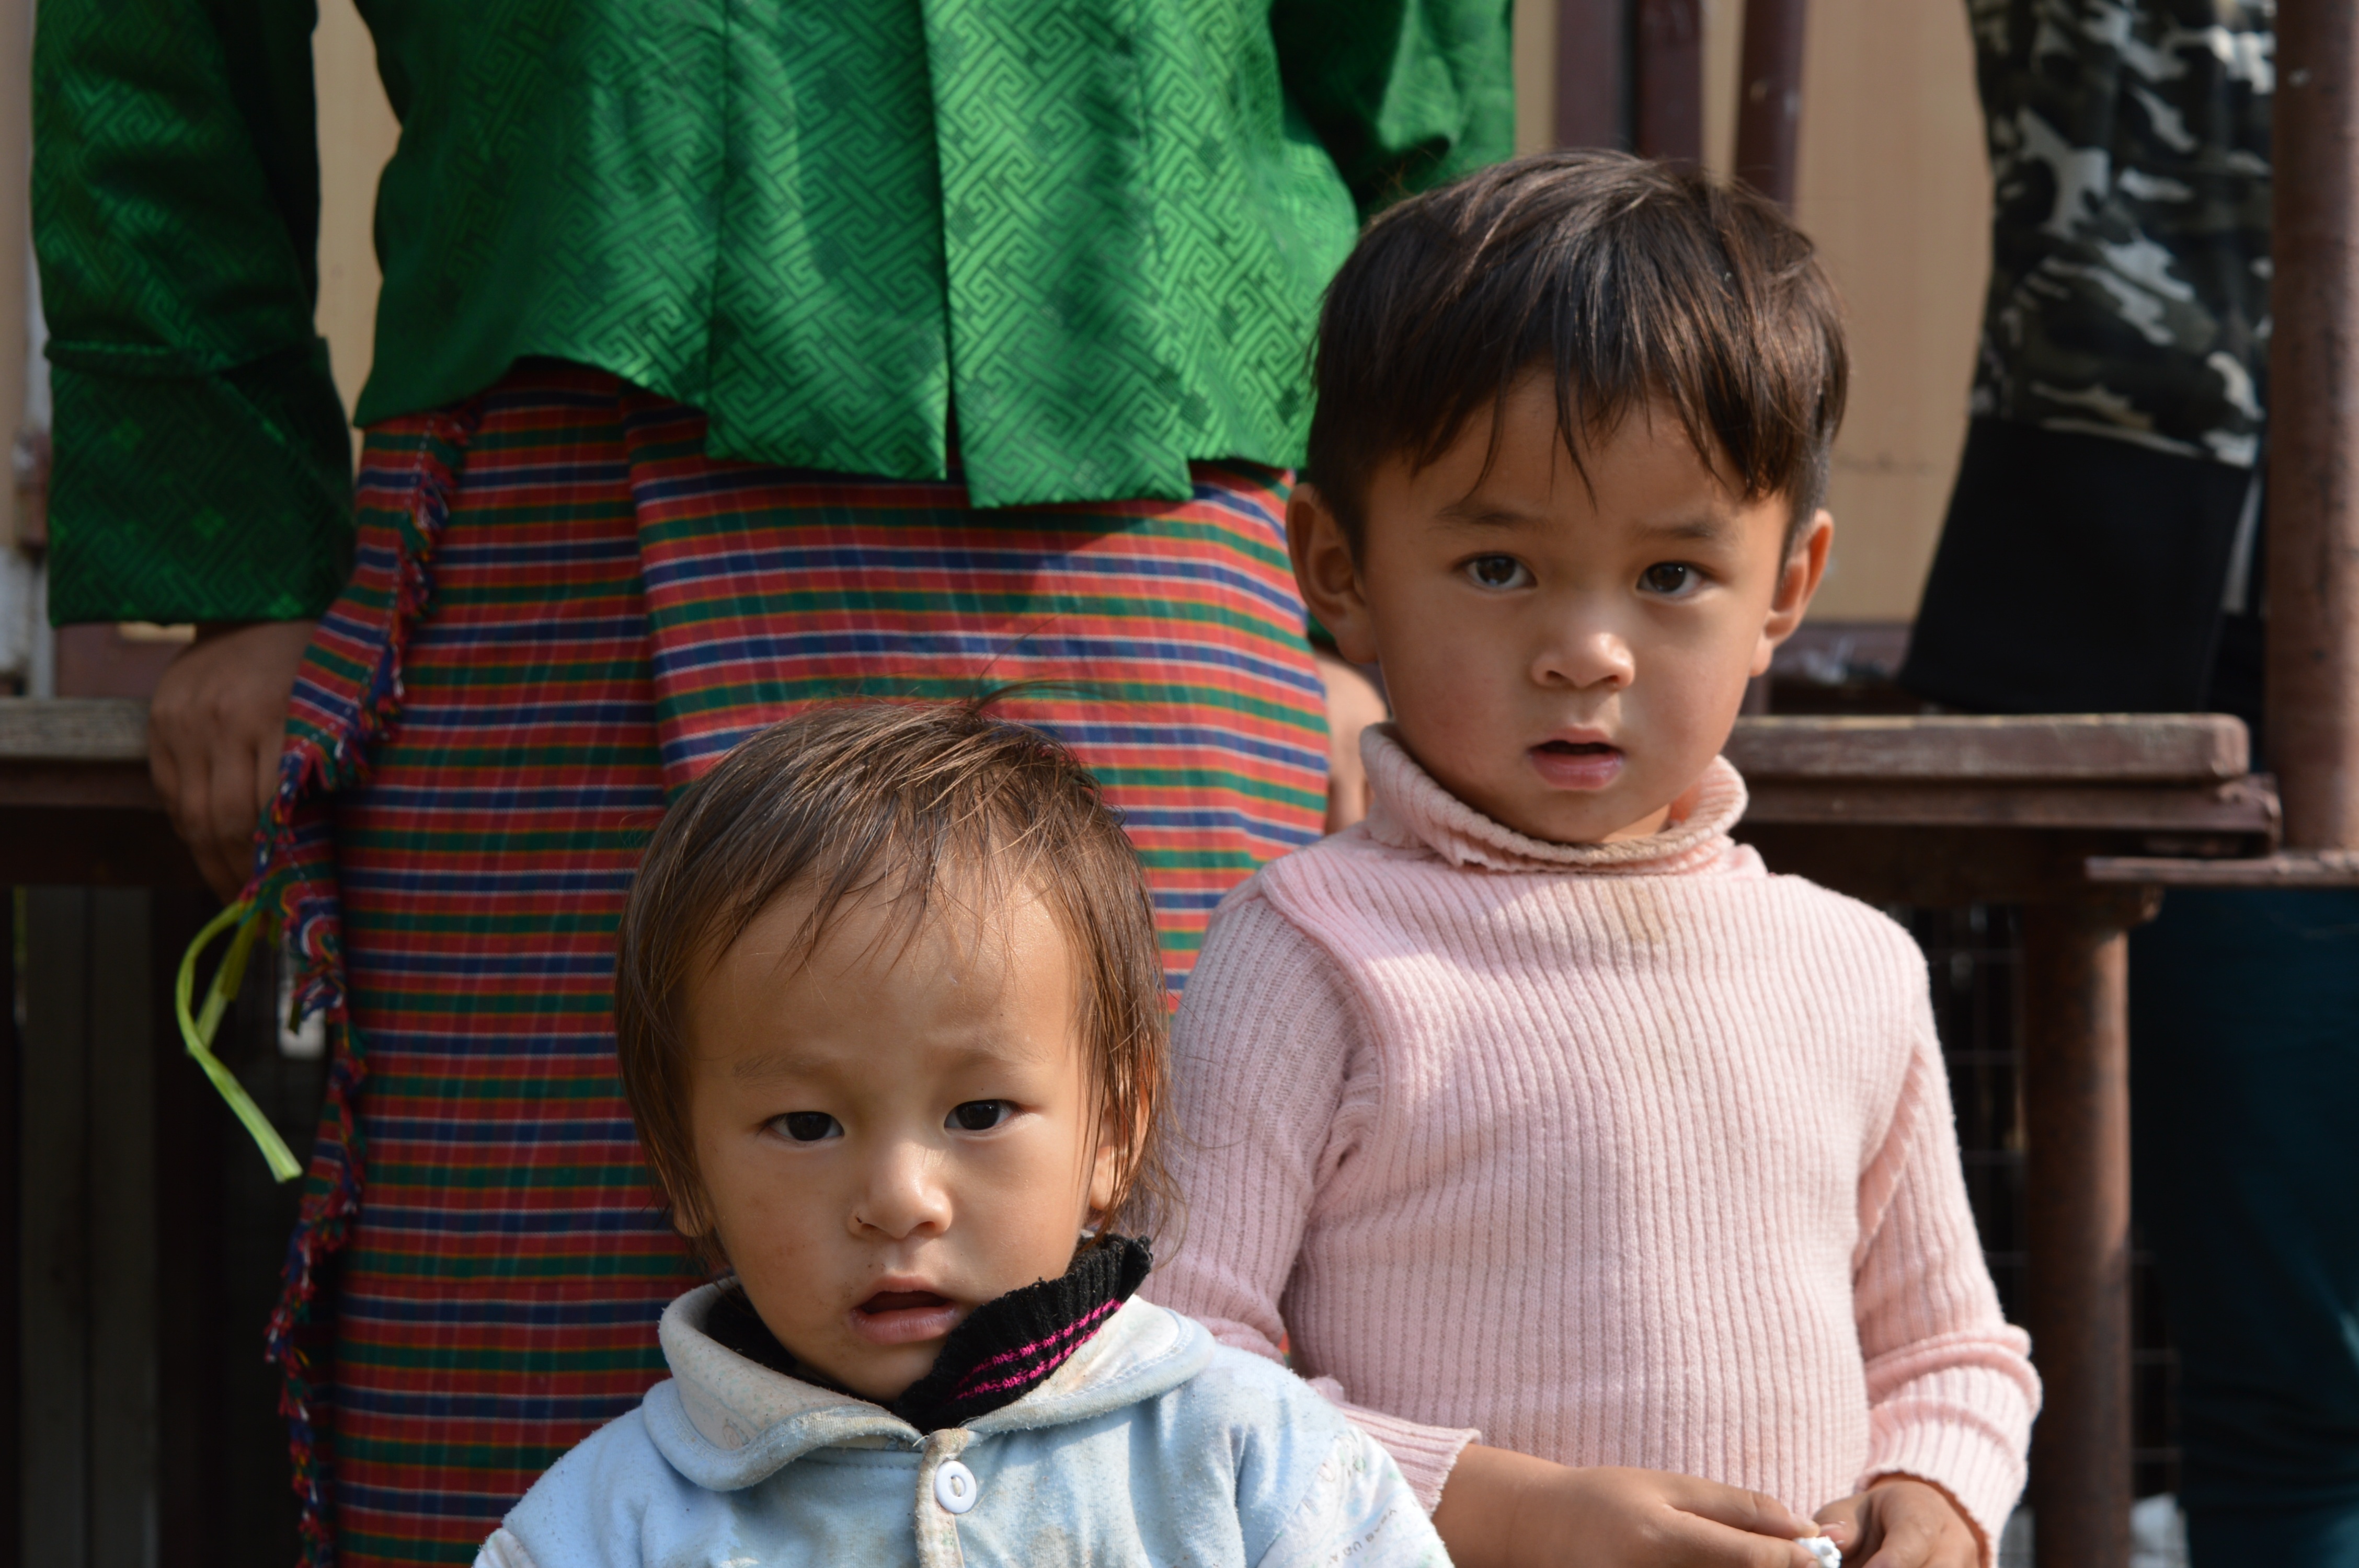
person, people, play, cute, travel, male, child, childhood, sibling, family, kids, happy, happiness, infant, toddler, innocence, little, bhutan, human positions